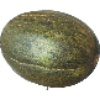
Label: melon_piel_de_sapo